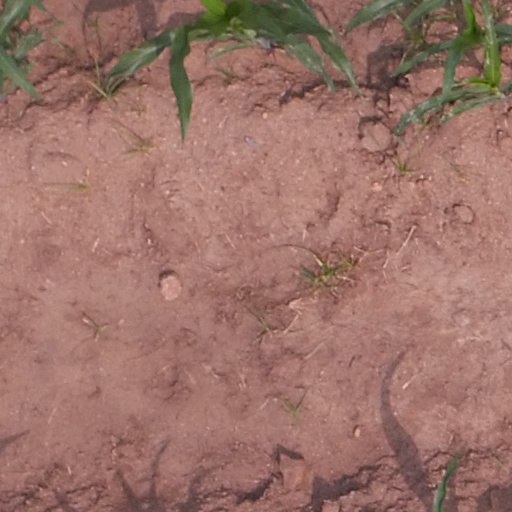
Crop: maize; corn